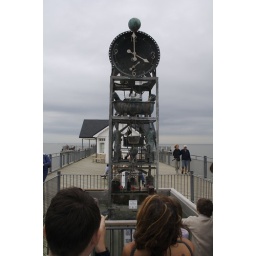
Southwold pier's water clock in mid chime